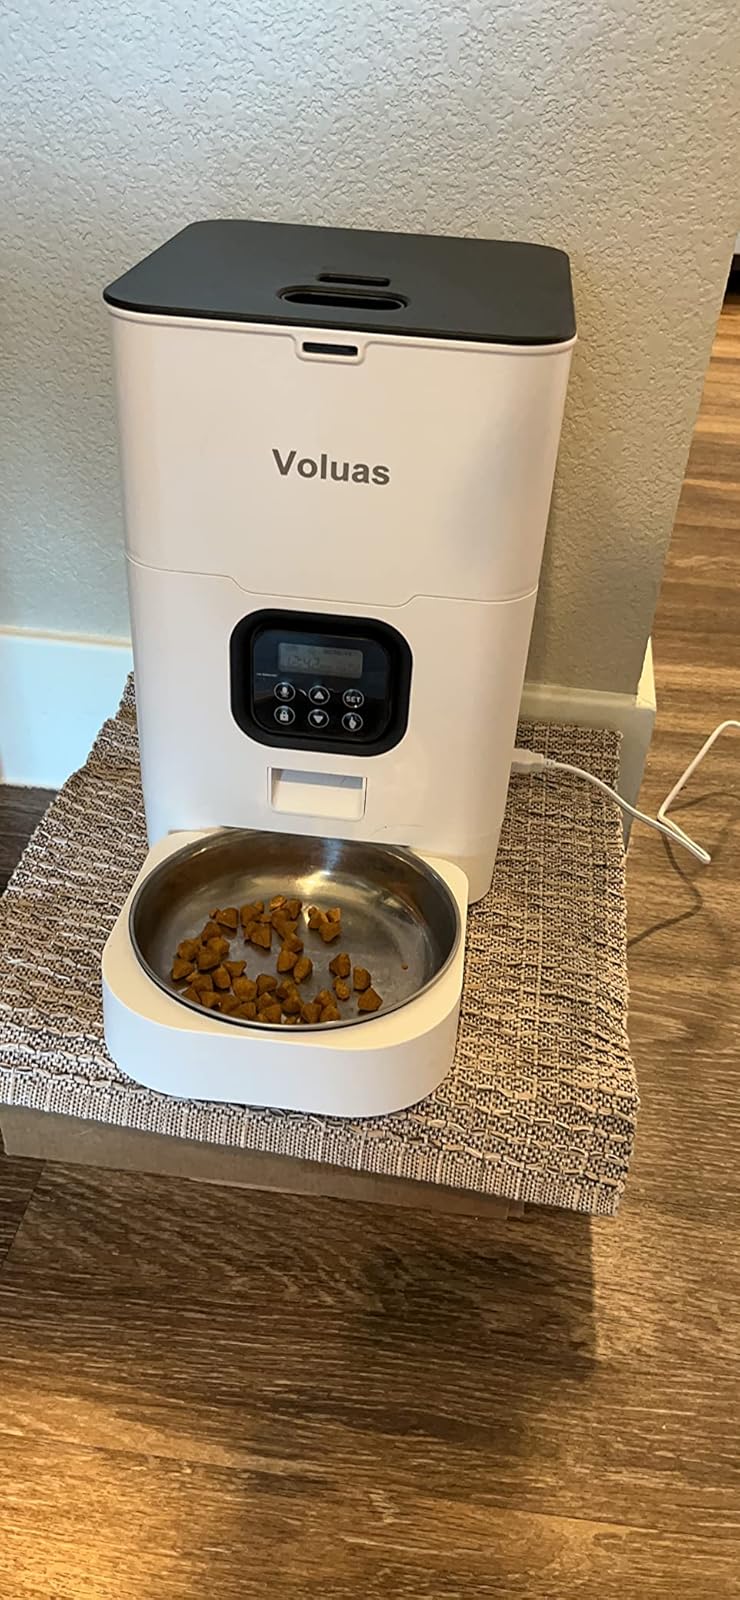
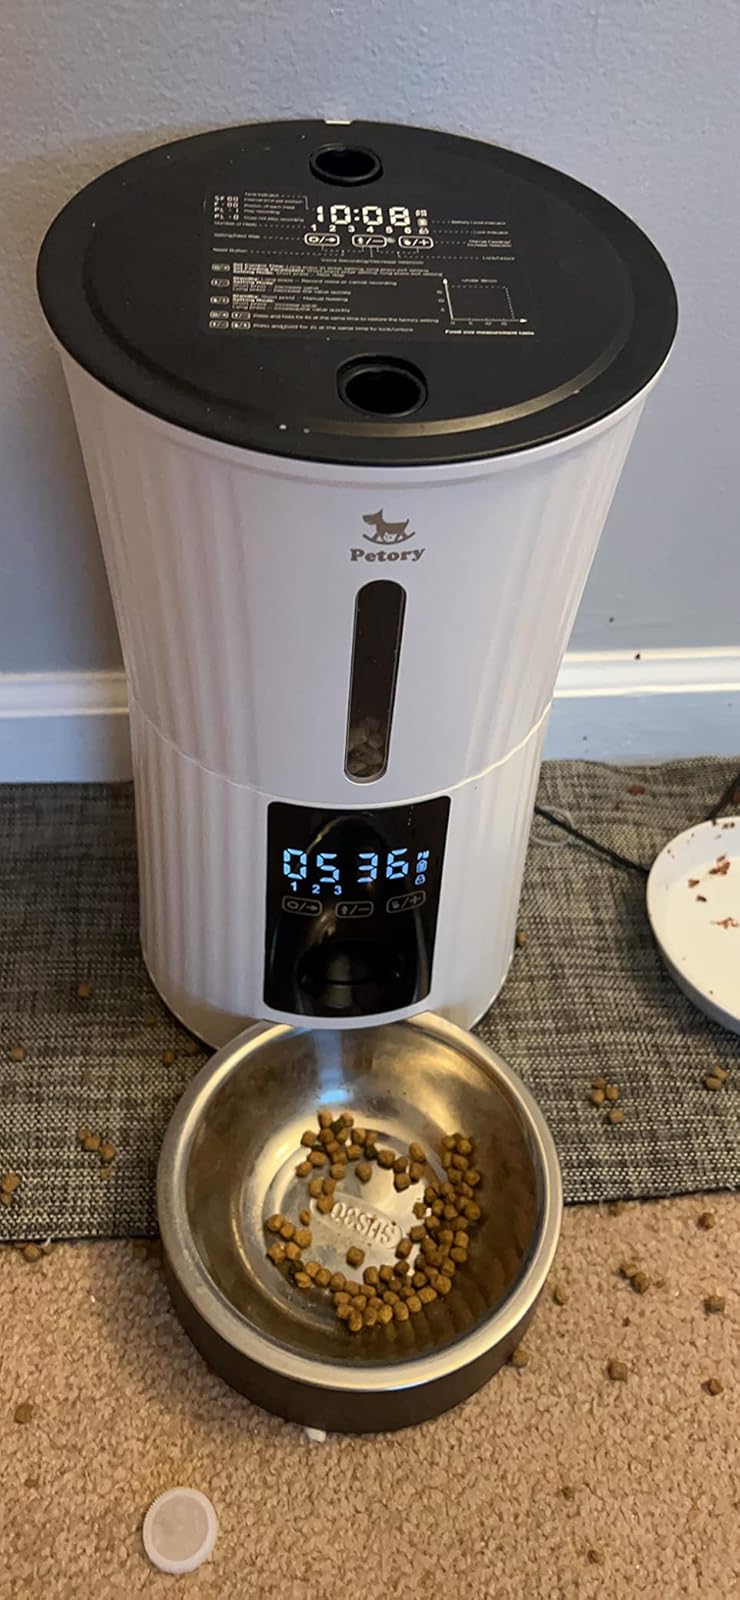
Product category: items_feeder
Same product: no